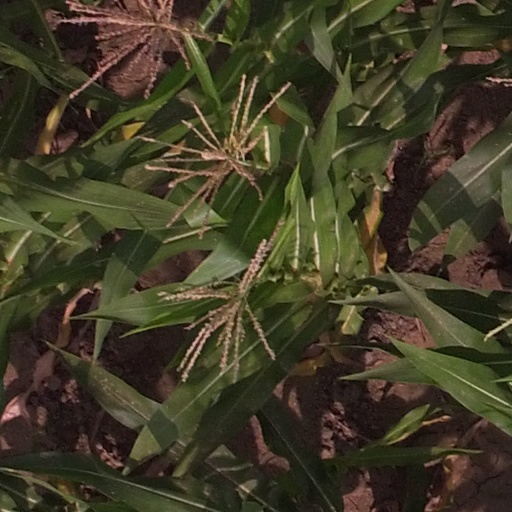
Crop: maize; corn